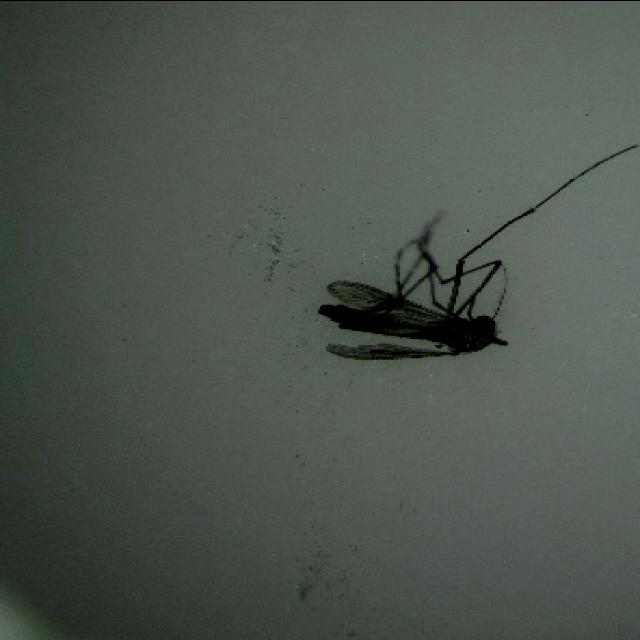
Species: aedes_albopictus